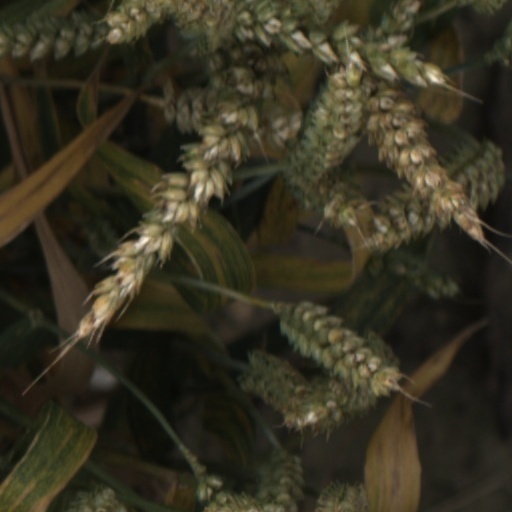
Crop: wheat